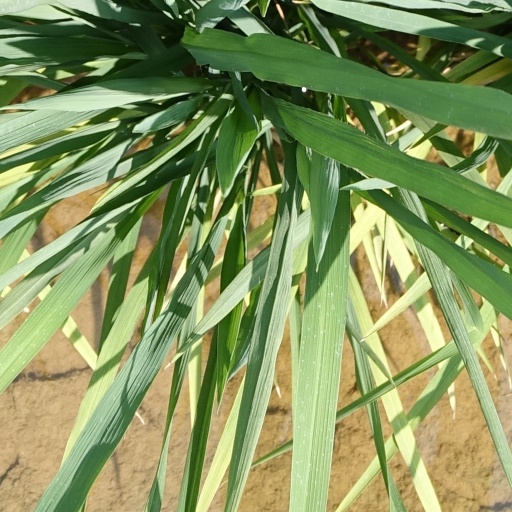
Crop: rice